Miguel Vítor

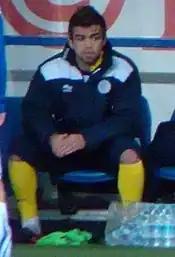
Vítor with Leicester City in 2011

Miguel Ângelo Leonardo Vítor (born 30 June 1989) is a professional footballer who plays as a centre-back for Israeli Premier League club Hapoel Be'er Sheva, where he is also captain, and for the Israel national team.